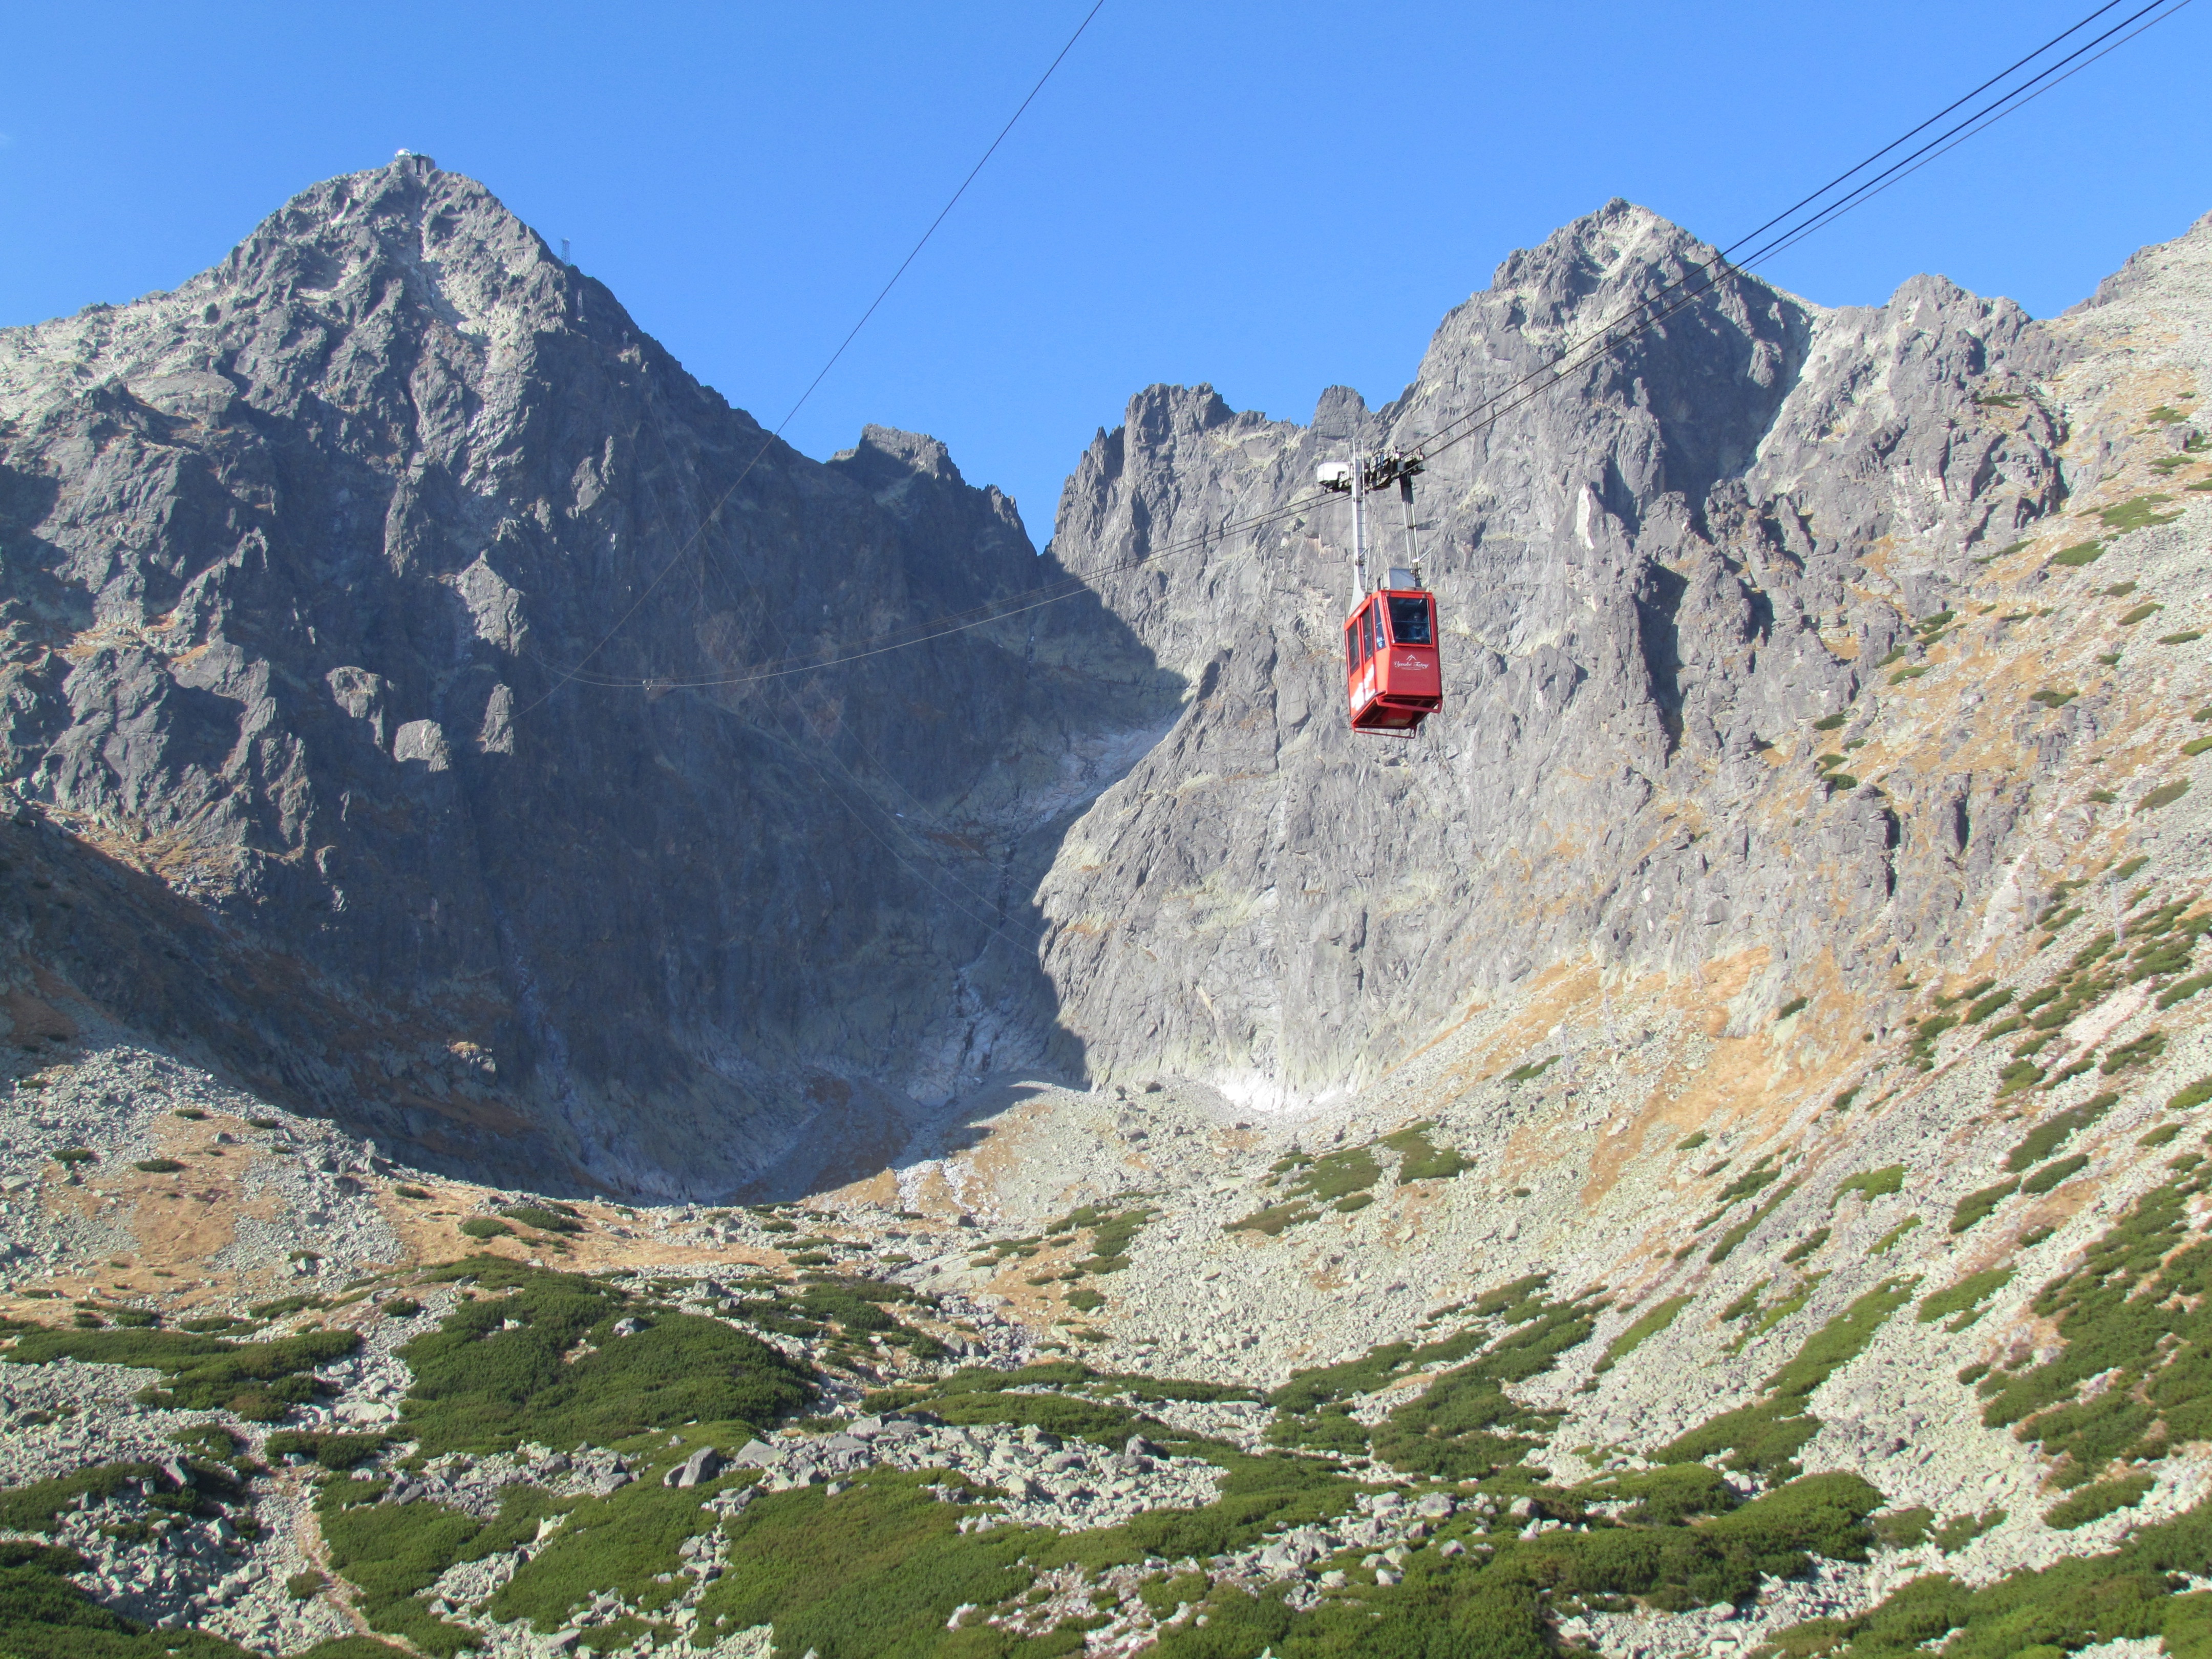
nature, wilderness, walking, mountain, hiking, adventure, valley, mountain range, autumn, extreme sport, ridge, summit, geology, alps, backpacking, plateau, cirque, tatry, moraine, slovakia, landform, mountain pass, vysok tatry, the cable car, lomnicky peak, geographical feature, mountainous landforms, geological phenomenon